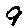
Label: 9